Lumiar

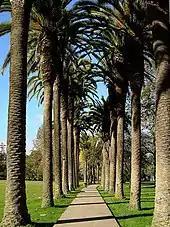

The parish hosts numerous cultural institutions, such as Orlando Ribeiro Municipal Library. Other notable institutions include: